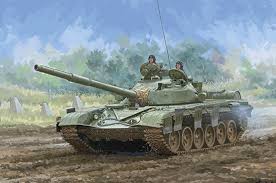
Label: T-72